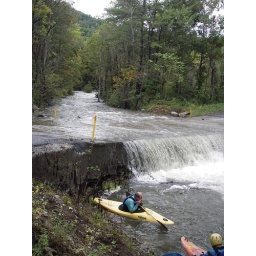
Jim and Jim at the putin below the flooded low water bridge